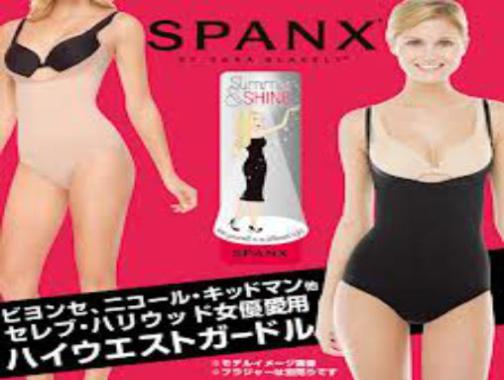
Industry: Clothes